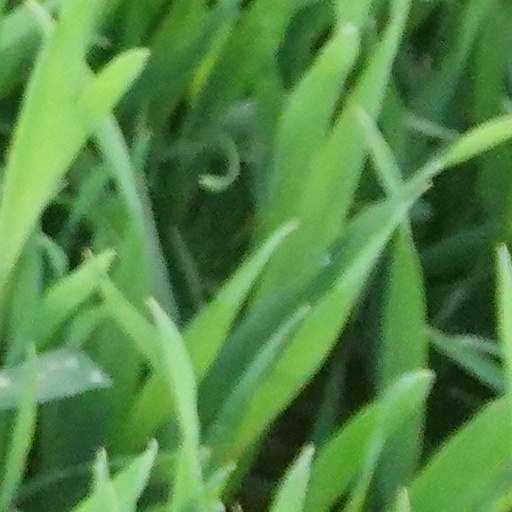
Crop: wheat